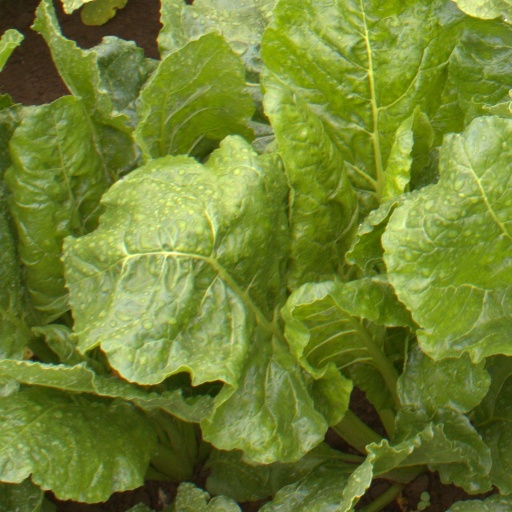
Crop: sugar beet